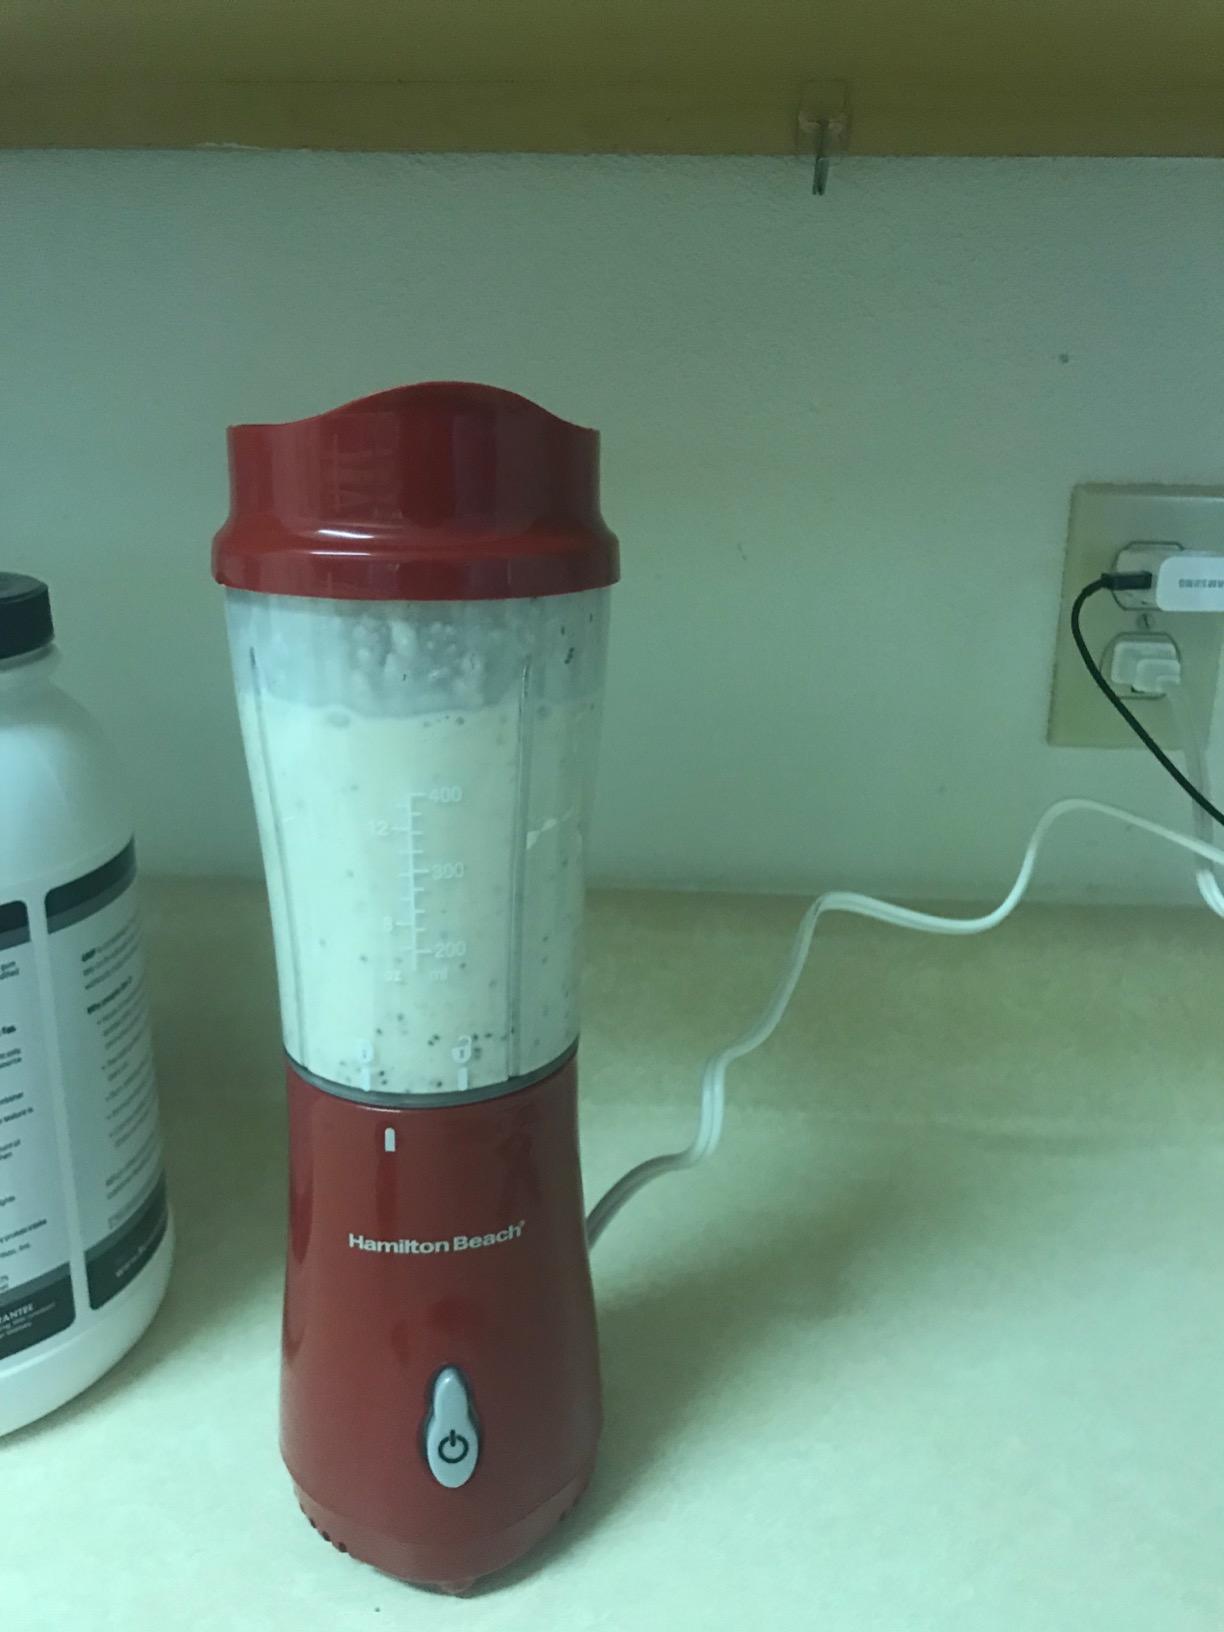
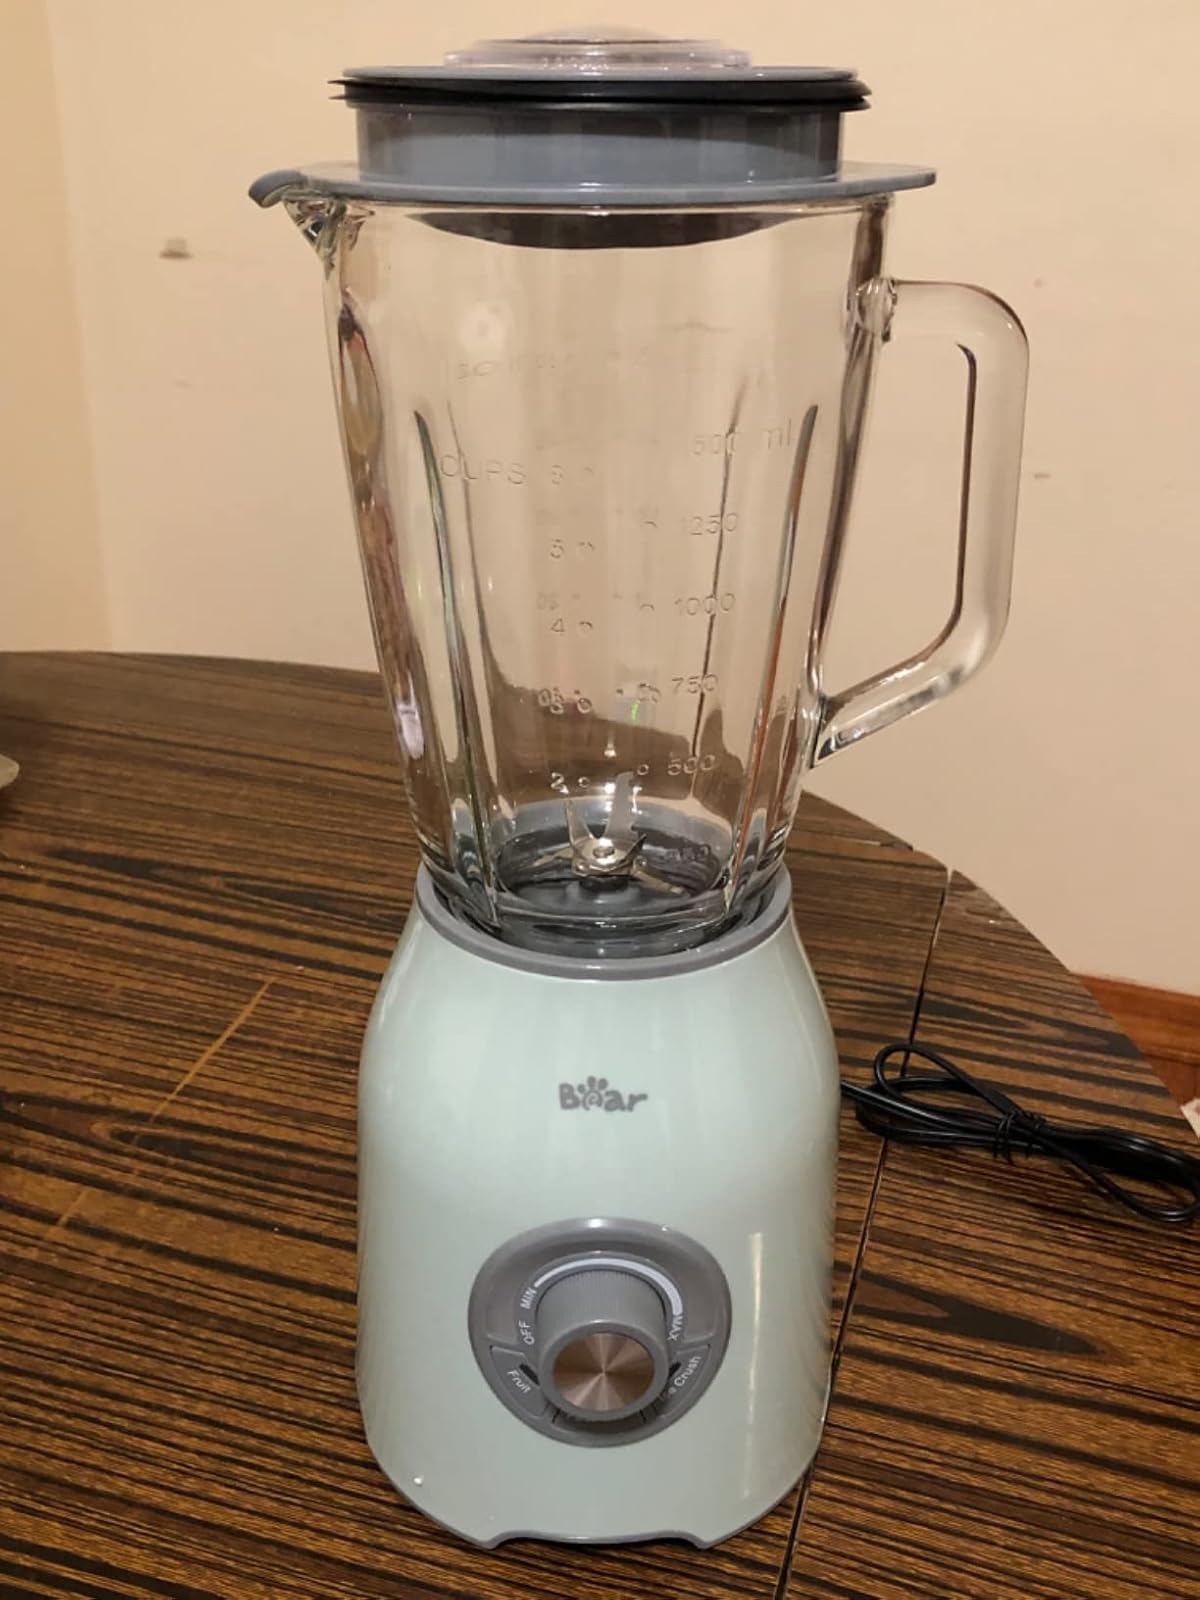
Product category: items_blender
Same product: no